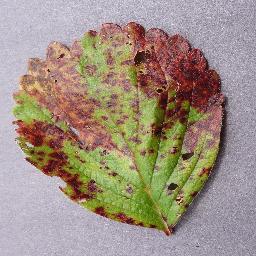
Label: Strawberry___Leaf_scorch